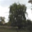
Label: willow_tree